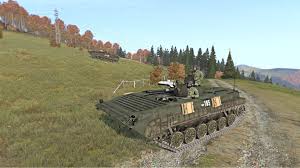
Label: BMP-1